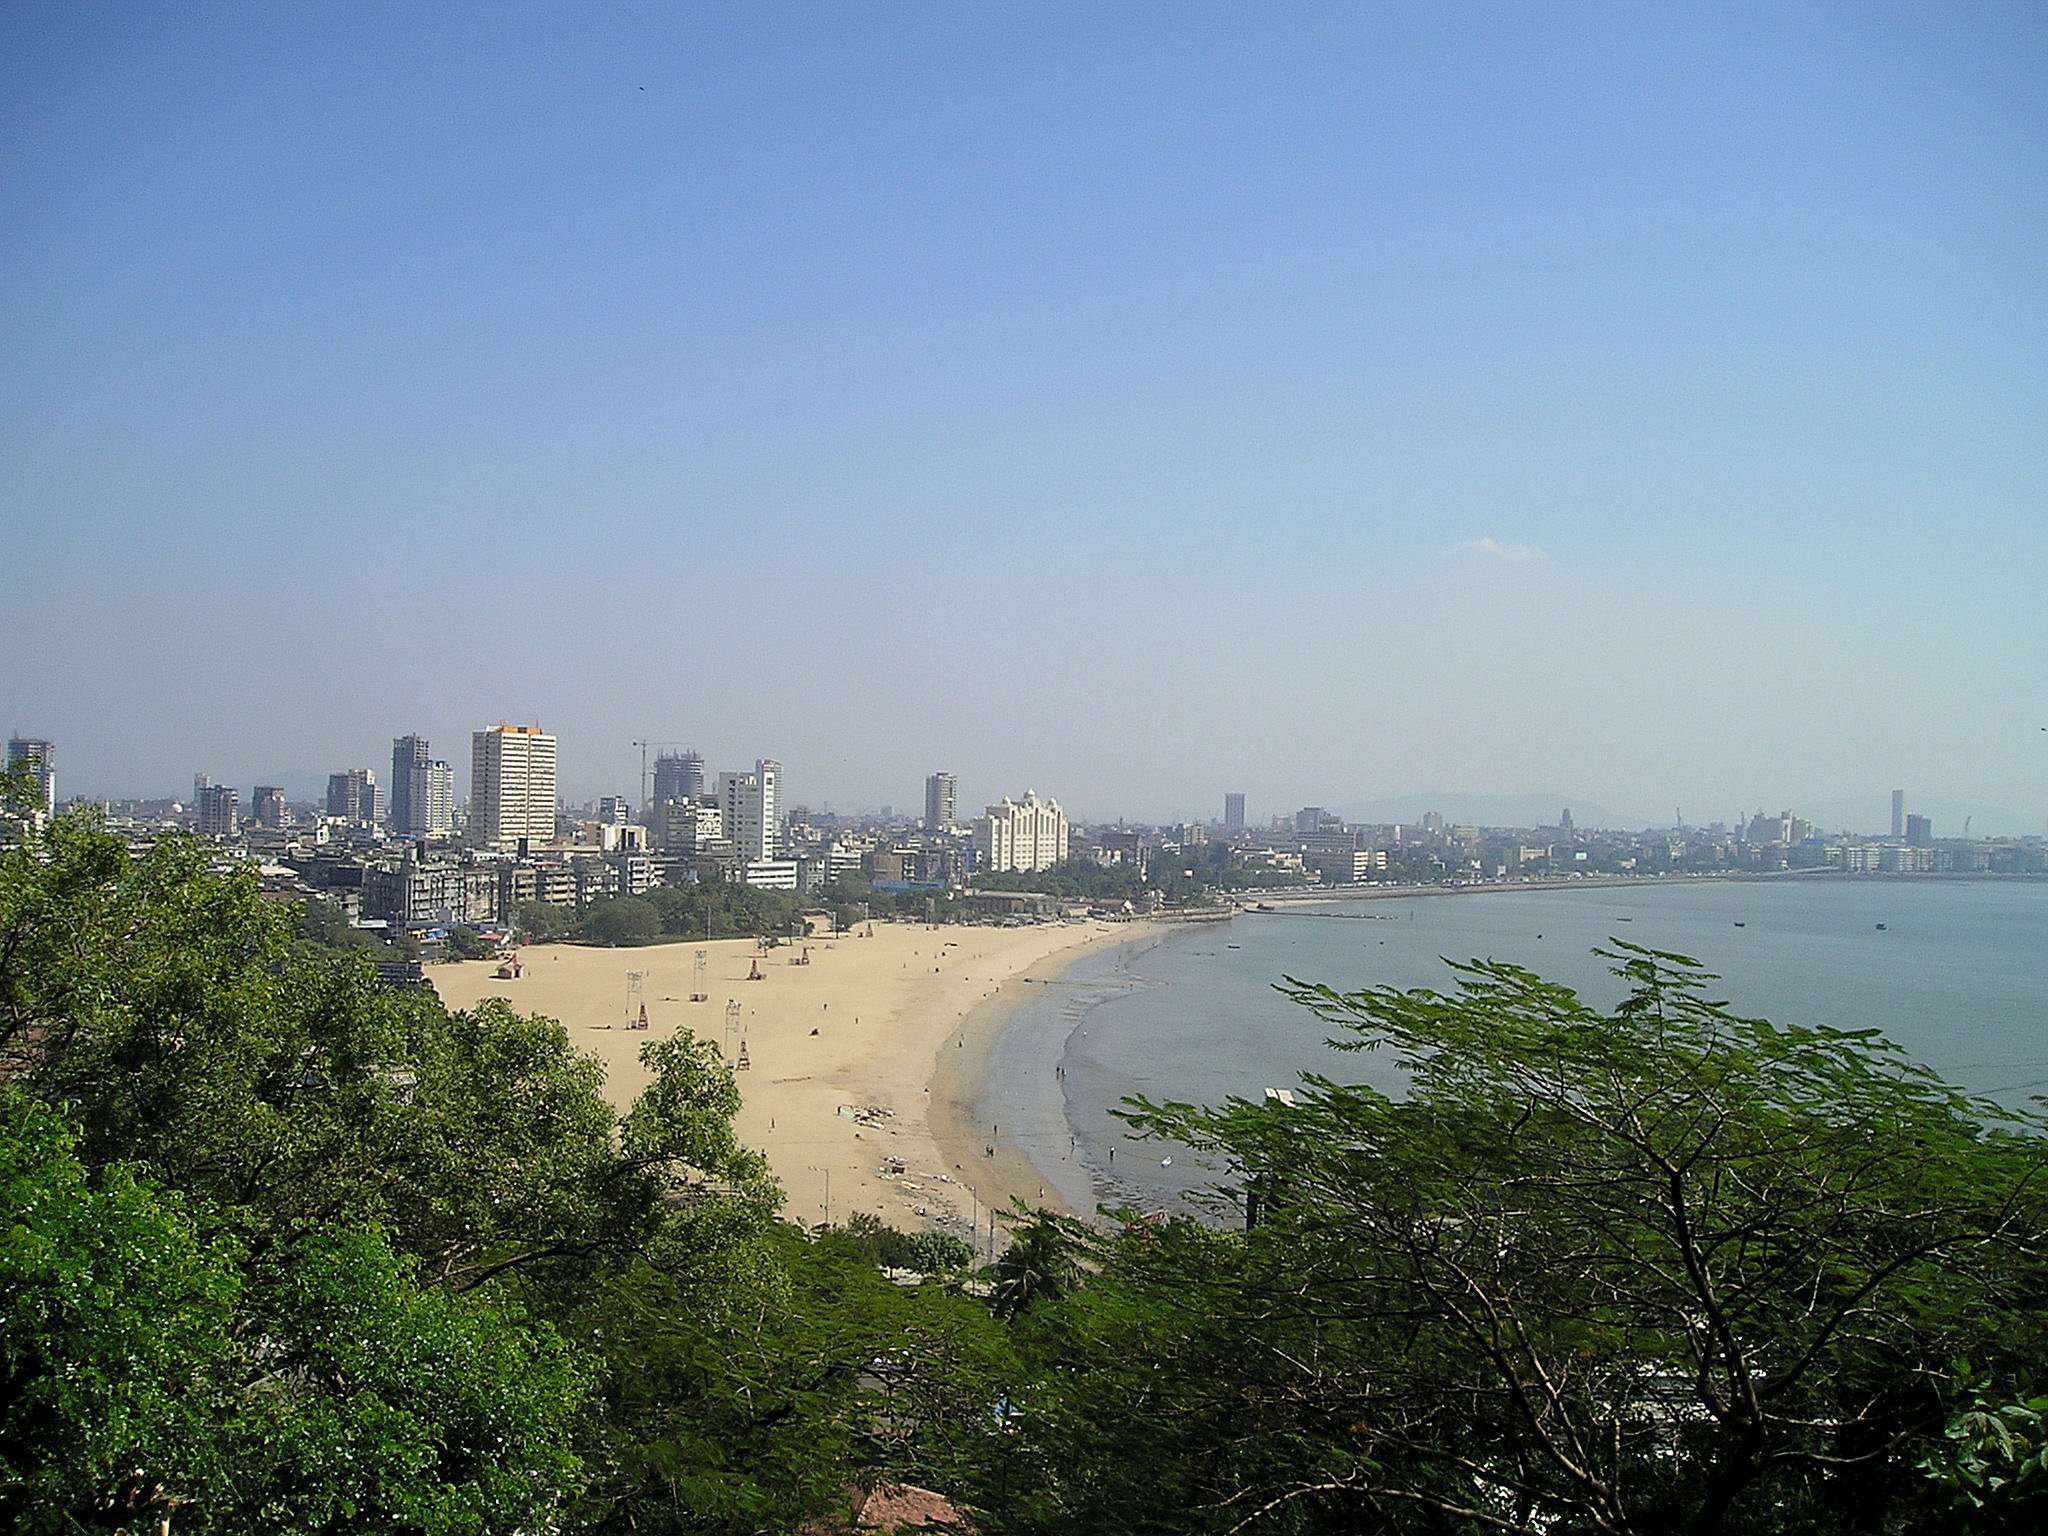
beach, sea, coast, water, ocean, horizon, skyline, morning, hill, shore, city, river, cityscape, vacation, tower, bay, india, mumbai, bombay, atmospheric phenomenon